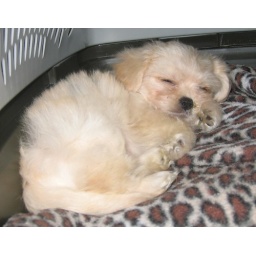
rico in his house sleeping